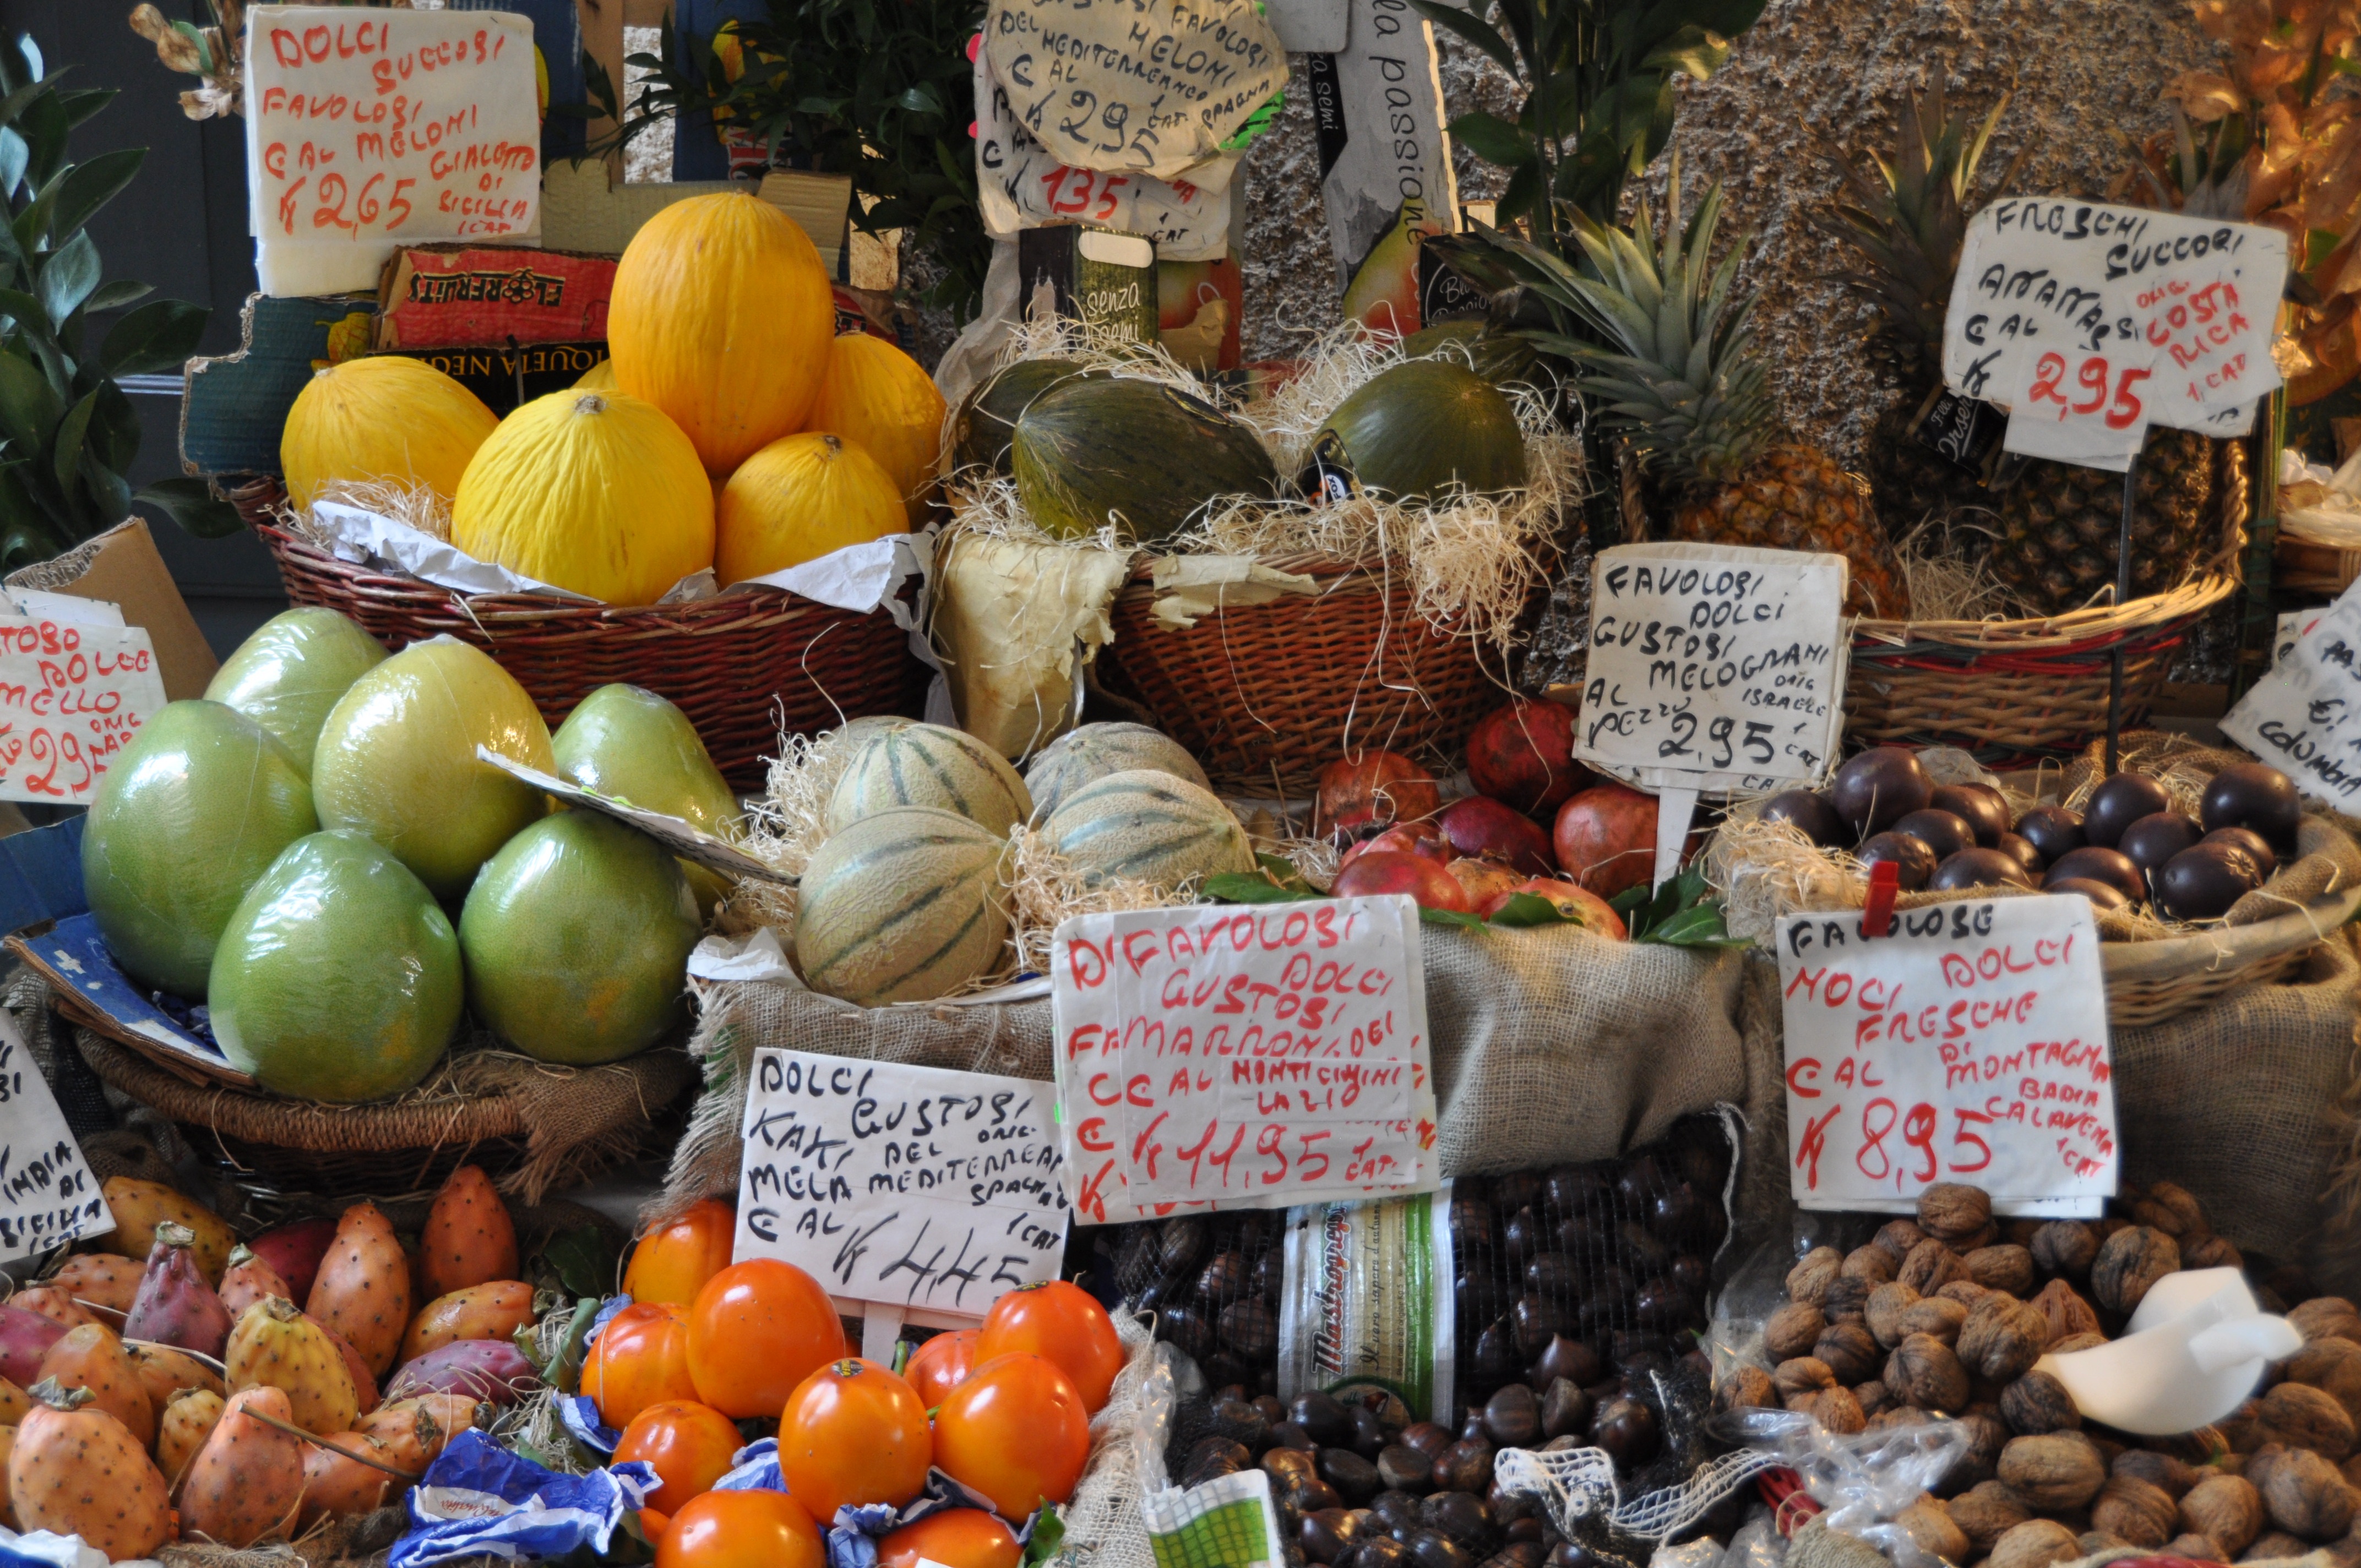
plant, fruit, city, food, harvest, vendor, produce, vegetable, italy, market, marketplace, still life, public space, nutrition, vegetables, fruits, italian, purchasing, italian market, fruit stand, local food, human settlement, greengrocer